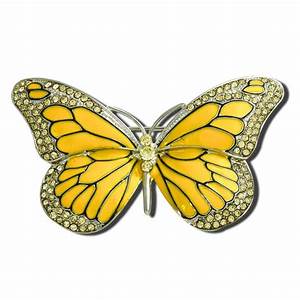
Label: butterfly